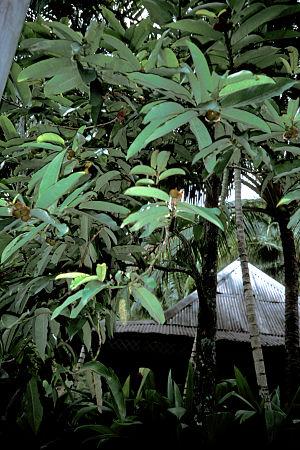
Le Mabolo, Caca de chat ou Butter fruit, ou de son nom scientifique Diospyros blancoi, est une espèce d'arbre de la famille des Ebenaceae, originaire de la forêt tropicale humide des Philippines où le mot kamagongse réfère généralement à l'arbre tout entier, et mabolo à ses seuls fruits.